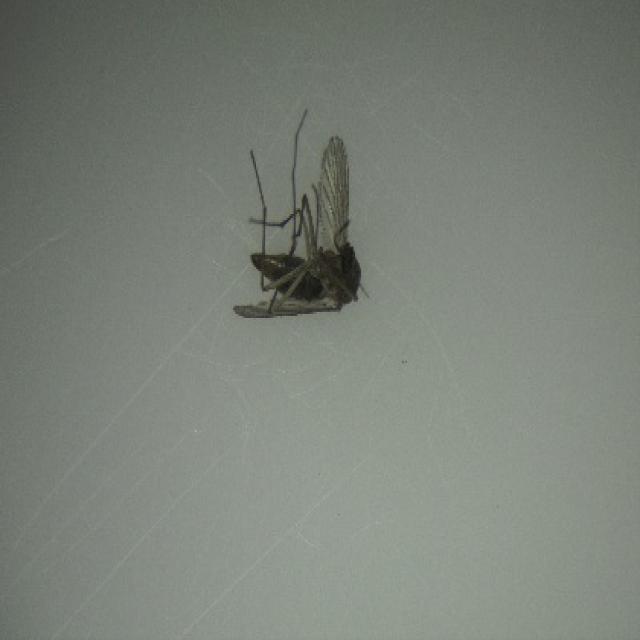
Species: culex_tritaeniorhynchus